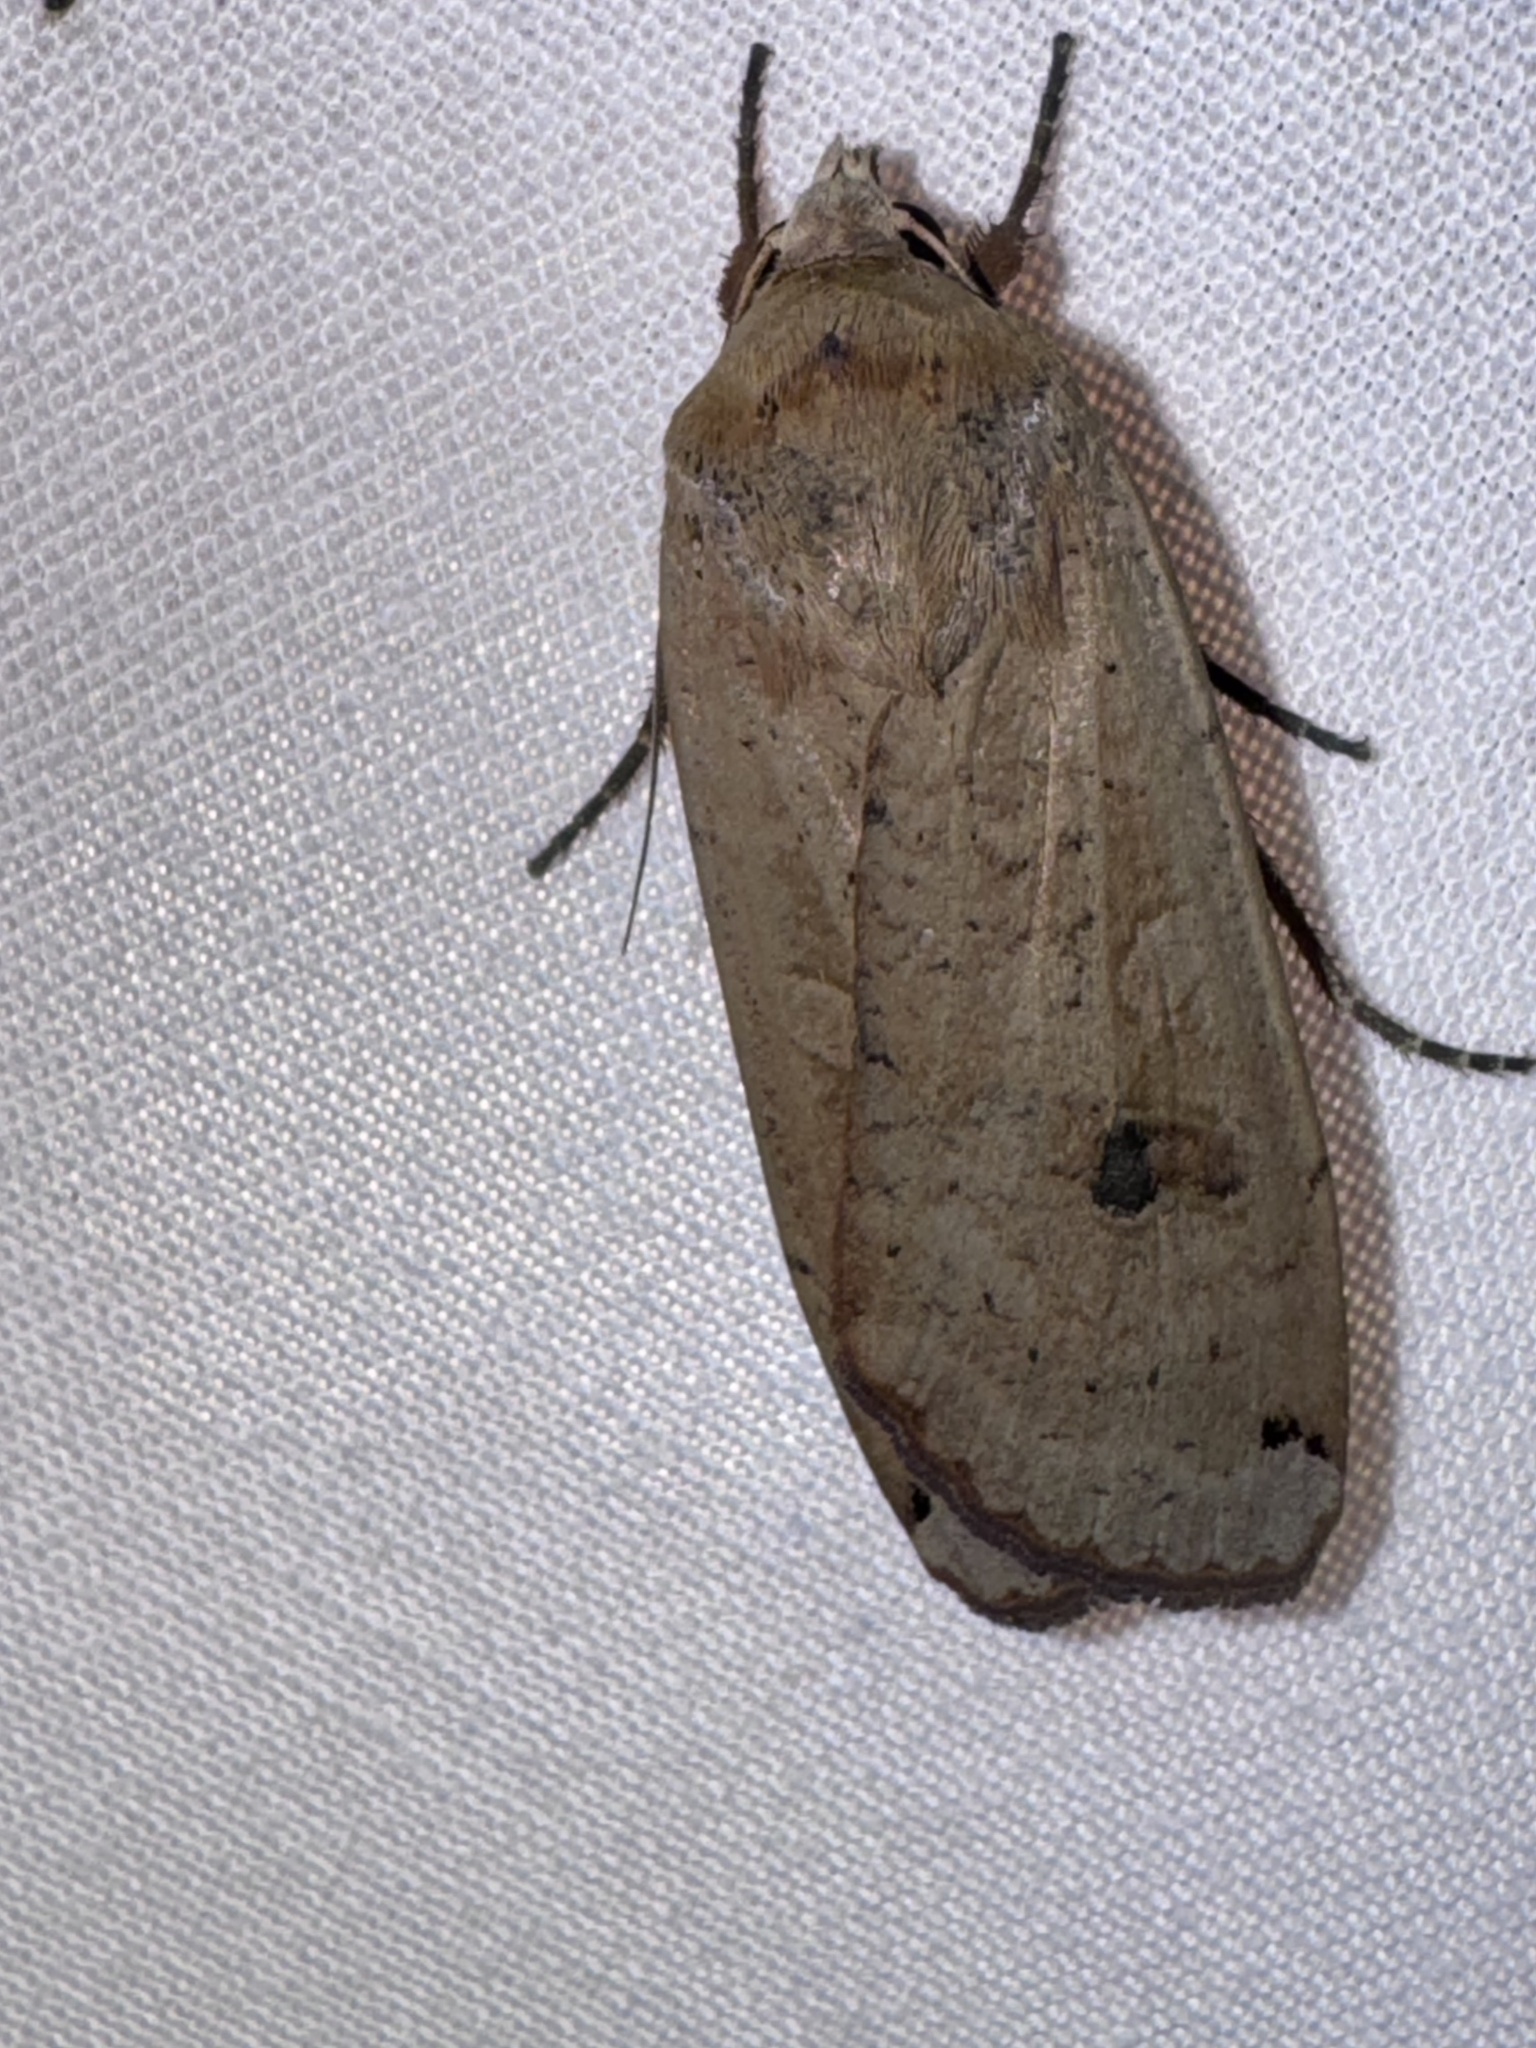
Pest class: cutworms